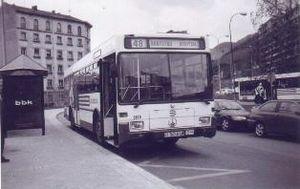
Bilbao Intermodal, anciennement appelé Termibus, est le principal terminal d'autobus de Bilbao. Est situé près de la gare échangeur de San Mamés, qui comprend les services ferroviaires de Renfe Cercanías Bilbao, le Métro de Bilbao et EuskoTran, outre les services d'autobus de Bilbobus et Bizkaibus.